Sai ua
Also known as:
es - Spanish: Sai ua
ja - Japanese: サイウア
jv - Javanese: Sai ua
ko - Korean: 사이 우아
th - Thai: ไส้อั่ว
vi - Vietnamese: Sai ua
Category: meat (pork sausages)
Cuisine: Lao
Associated cuisines: Thai, Burmese
Area: Northern Thailand, Northeastern Burma, Laos
Countries: Laos
Region: South Eastern Asia

This is minced pork meat, herbs, spices, and red curry paste.

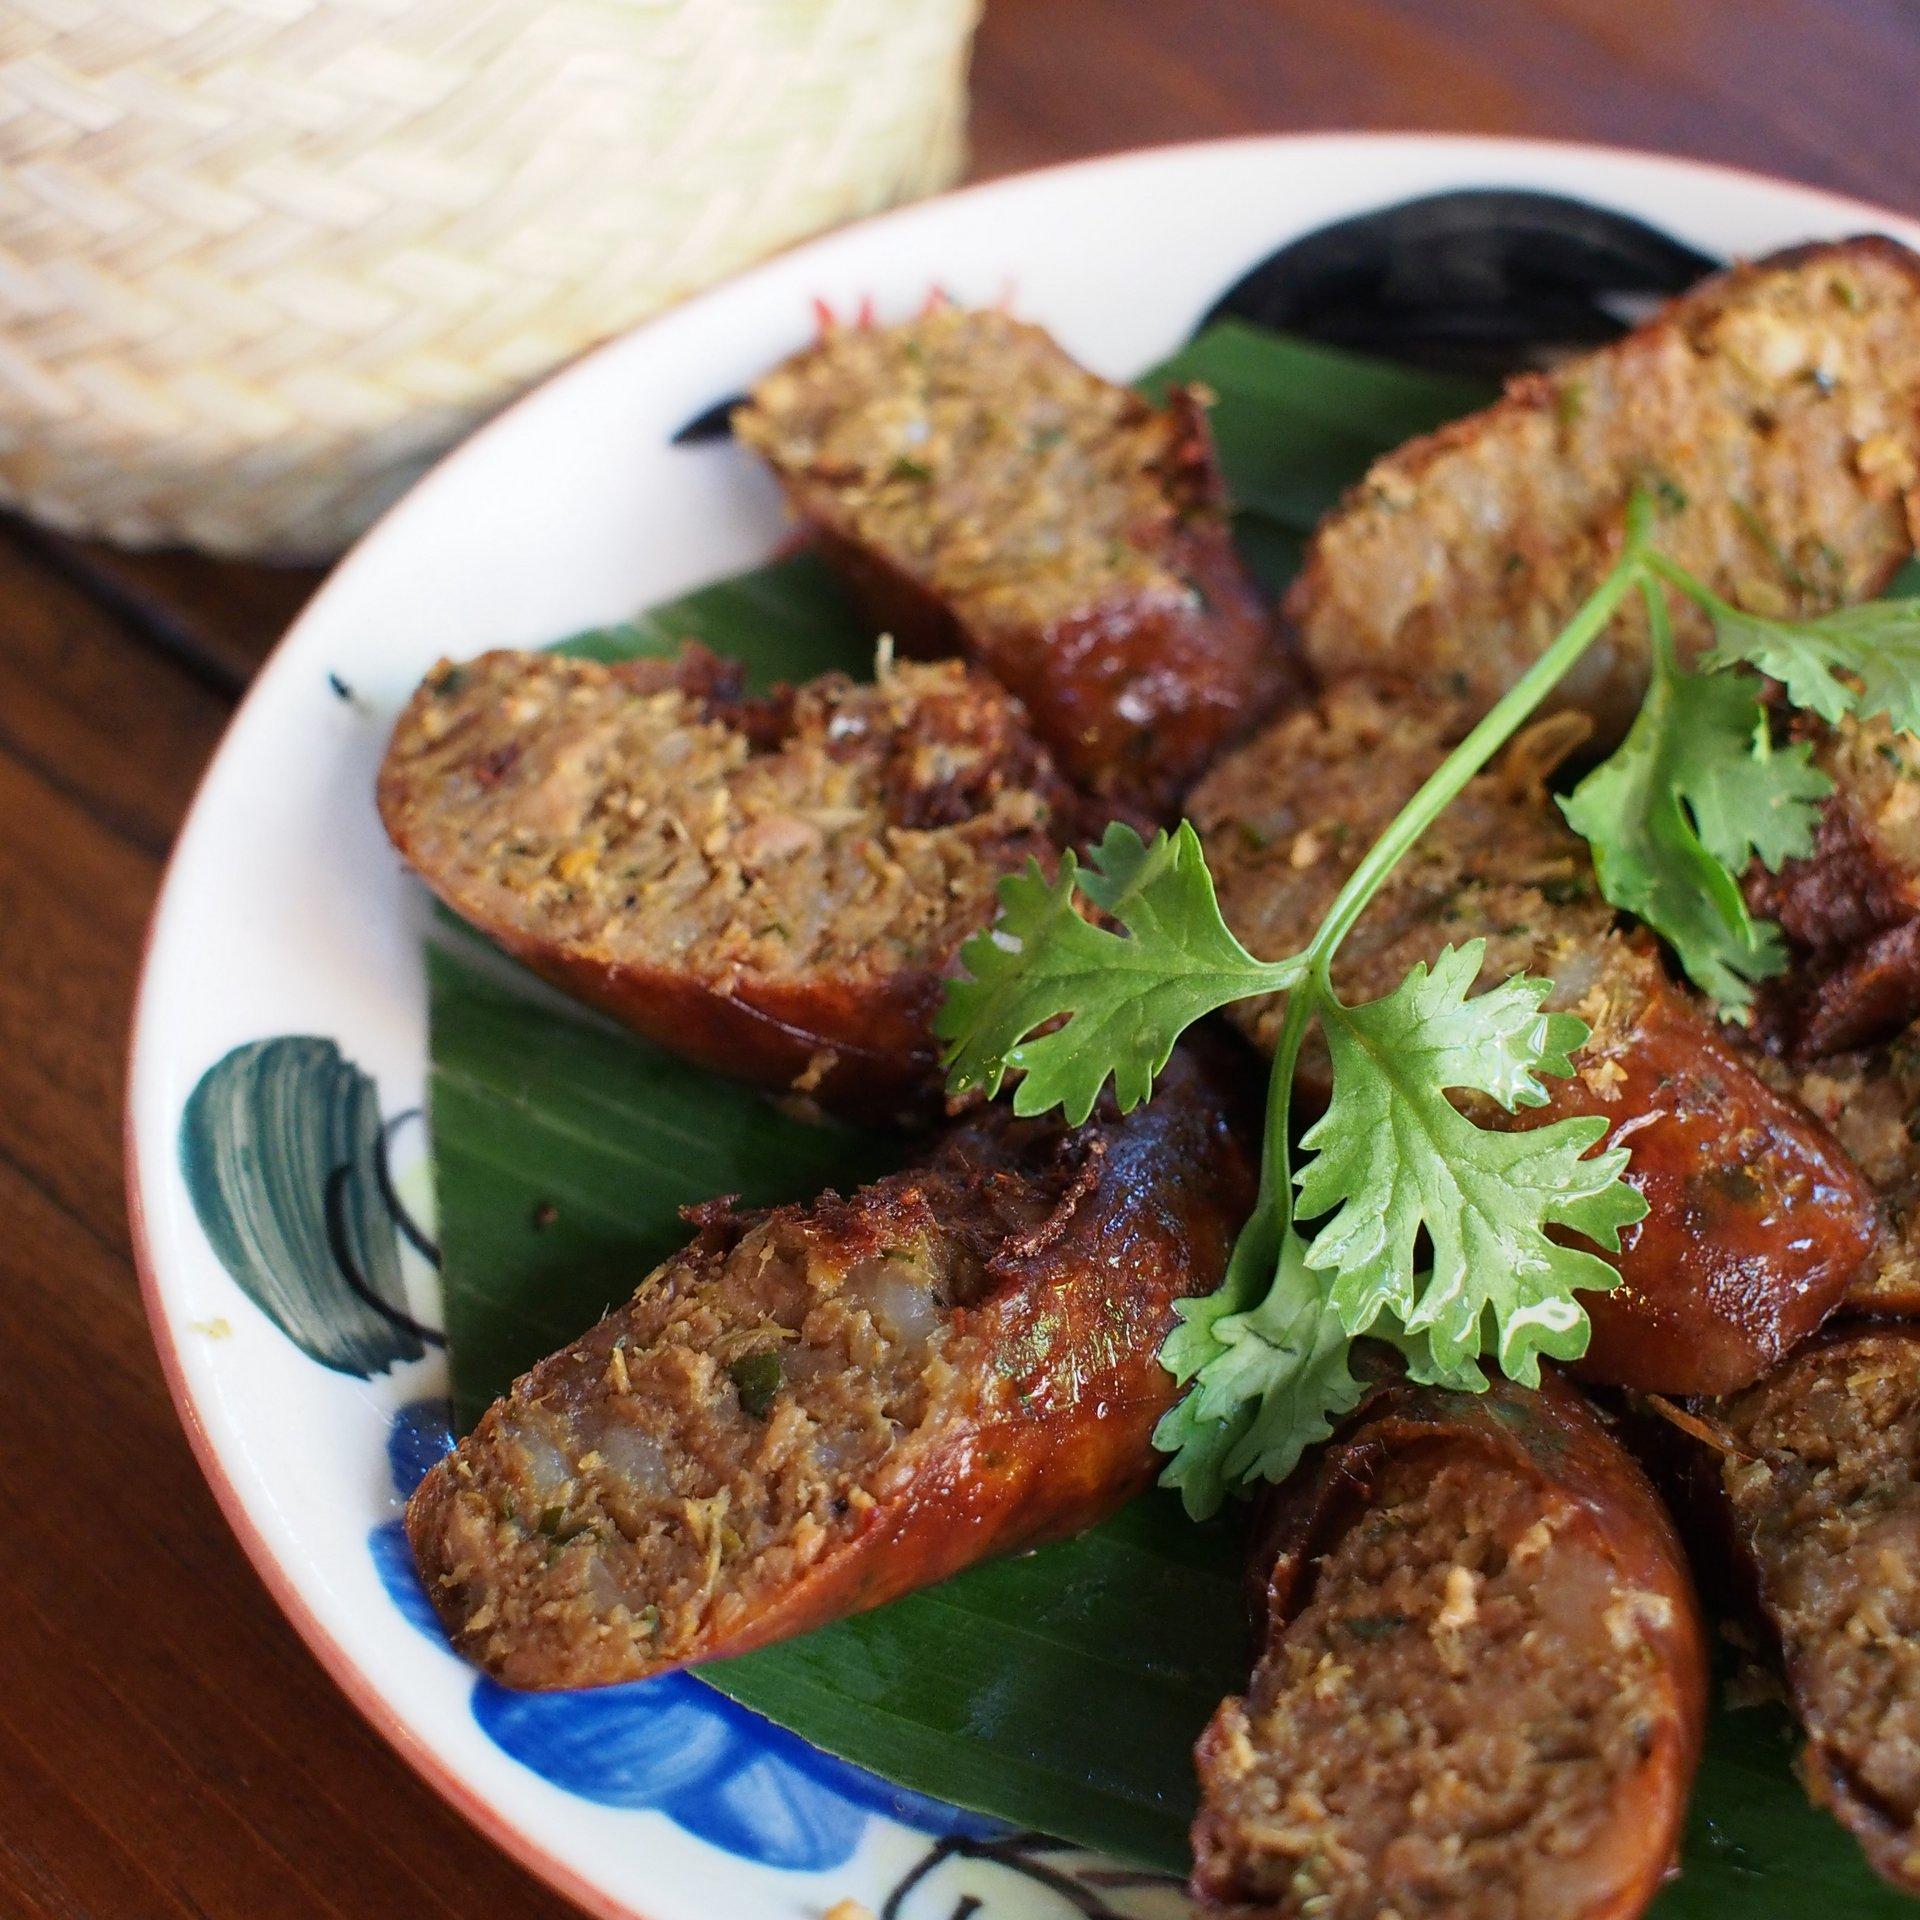
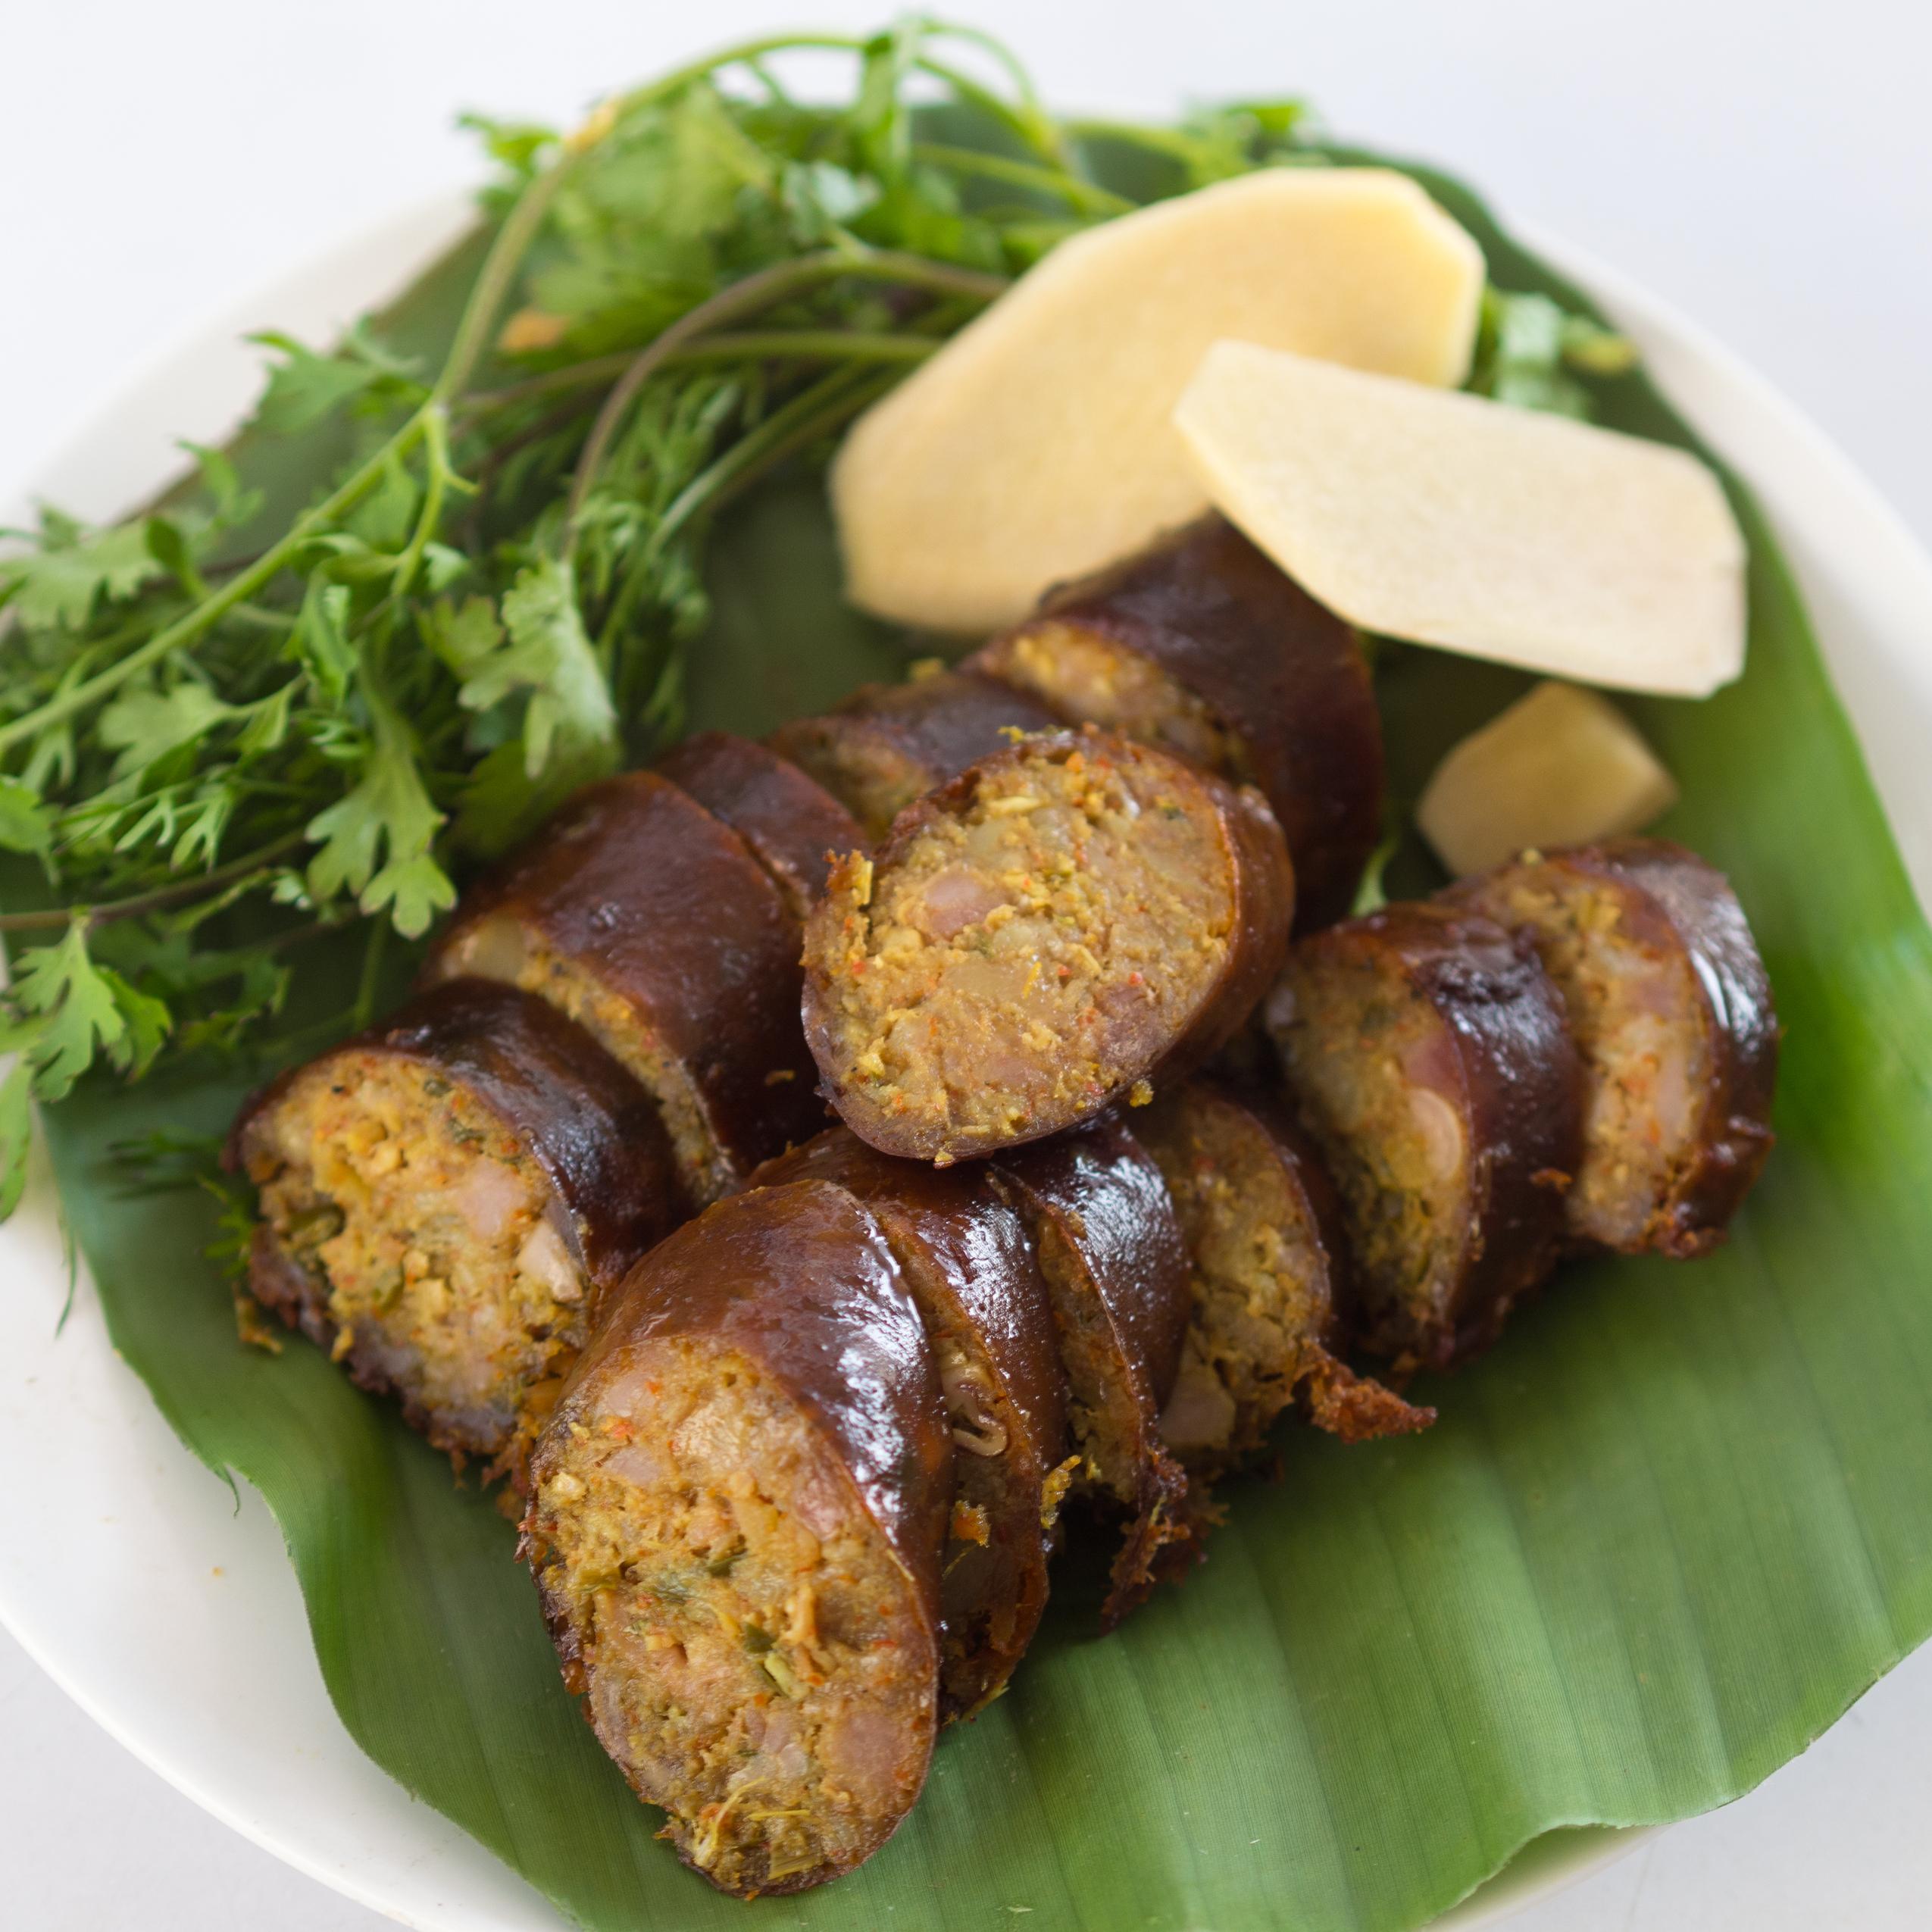
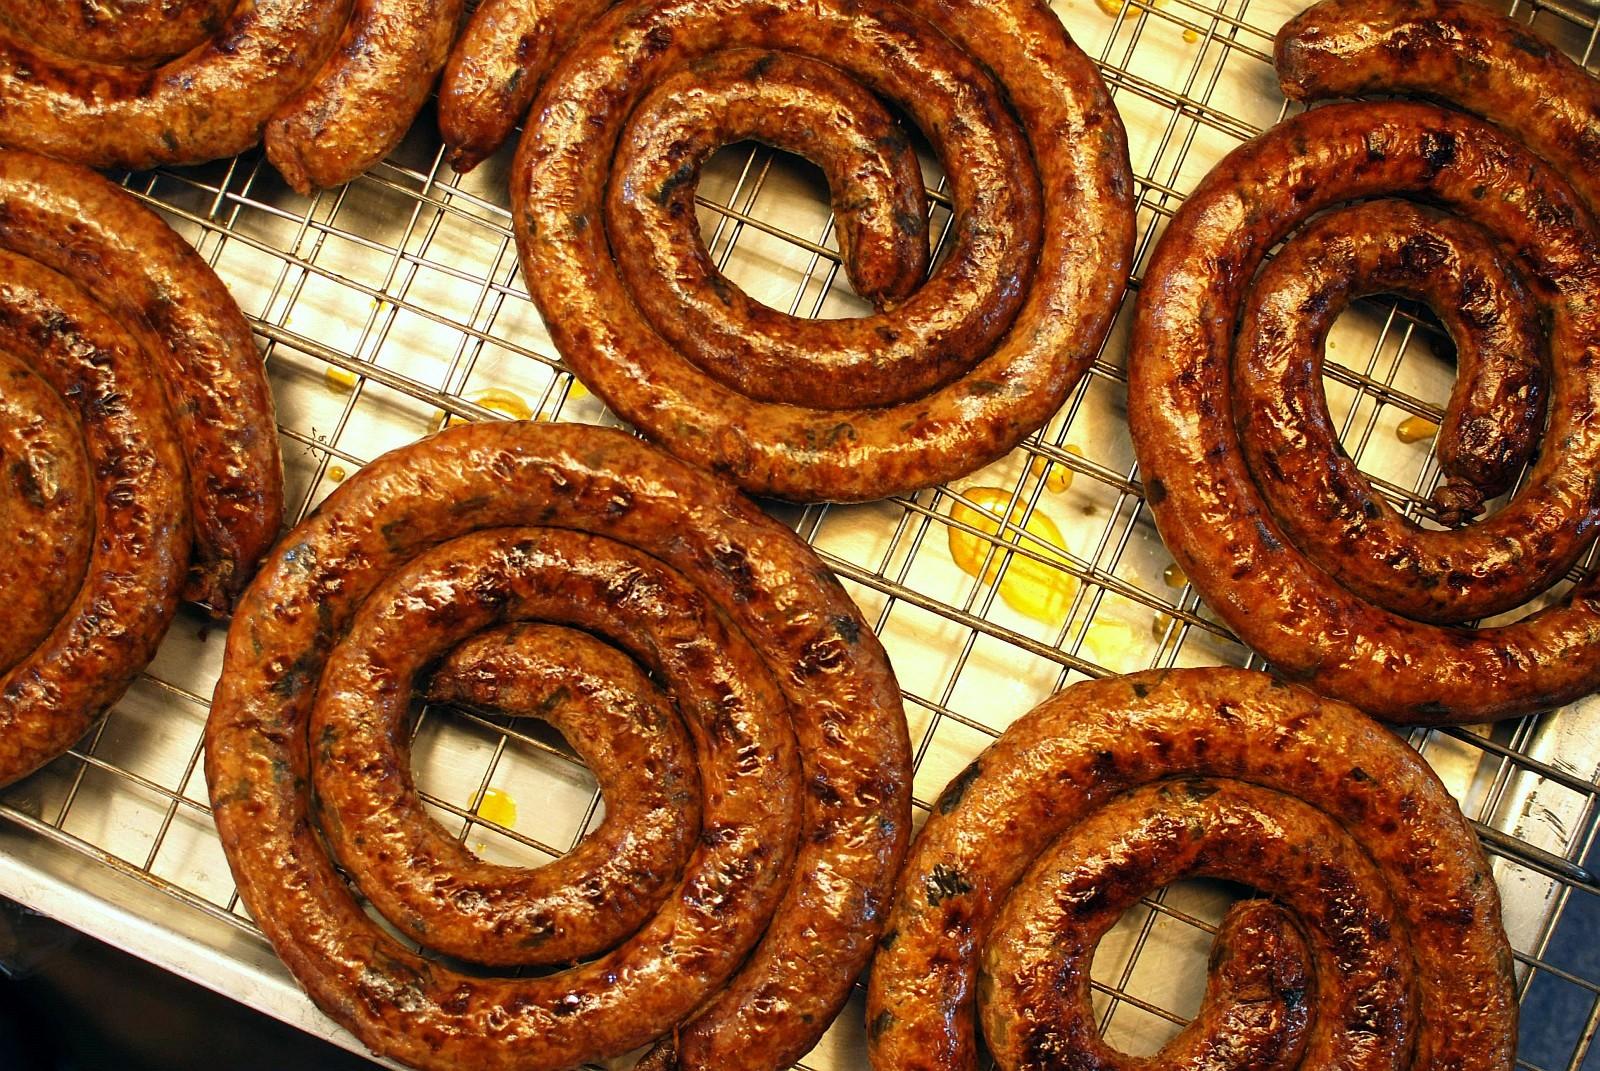